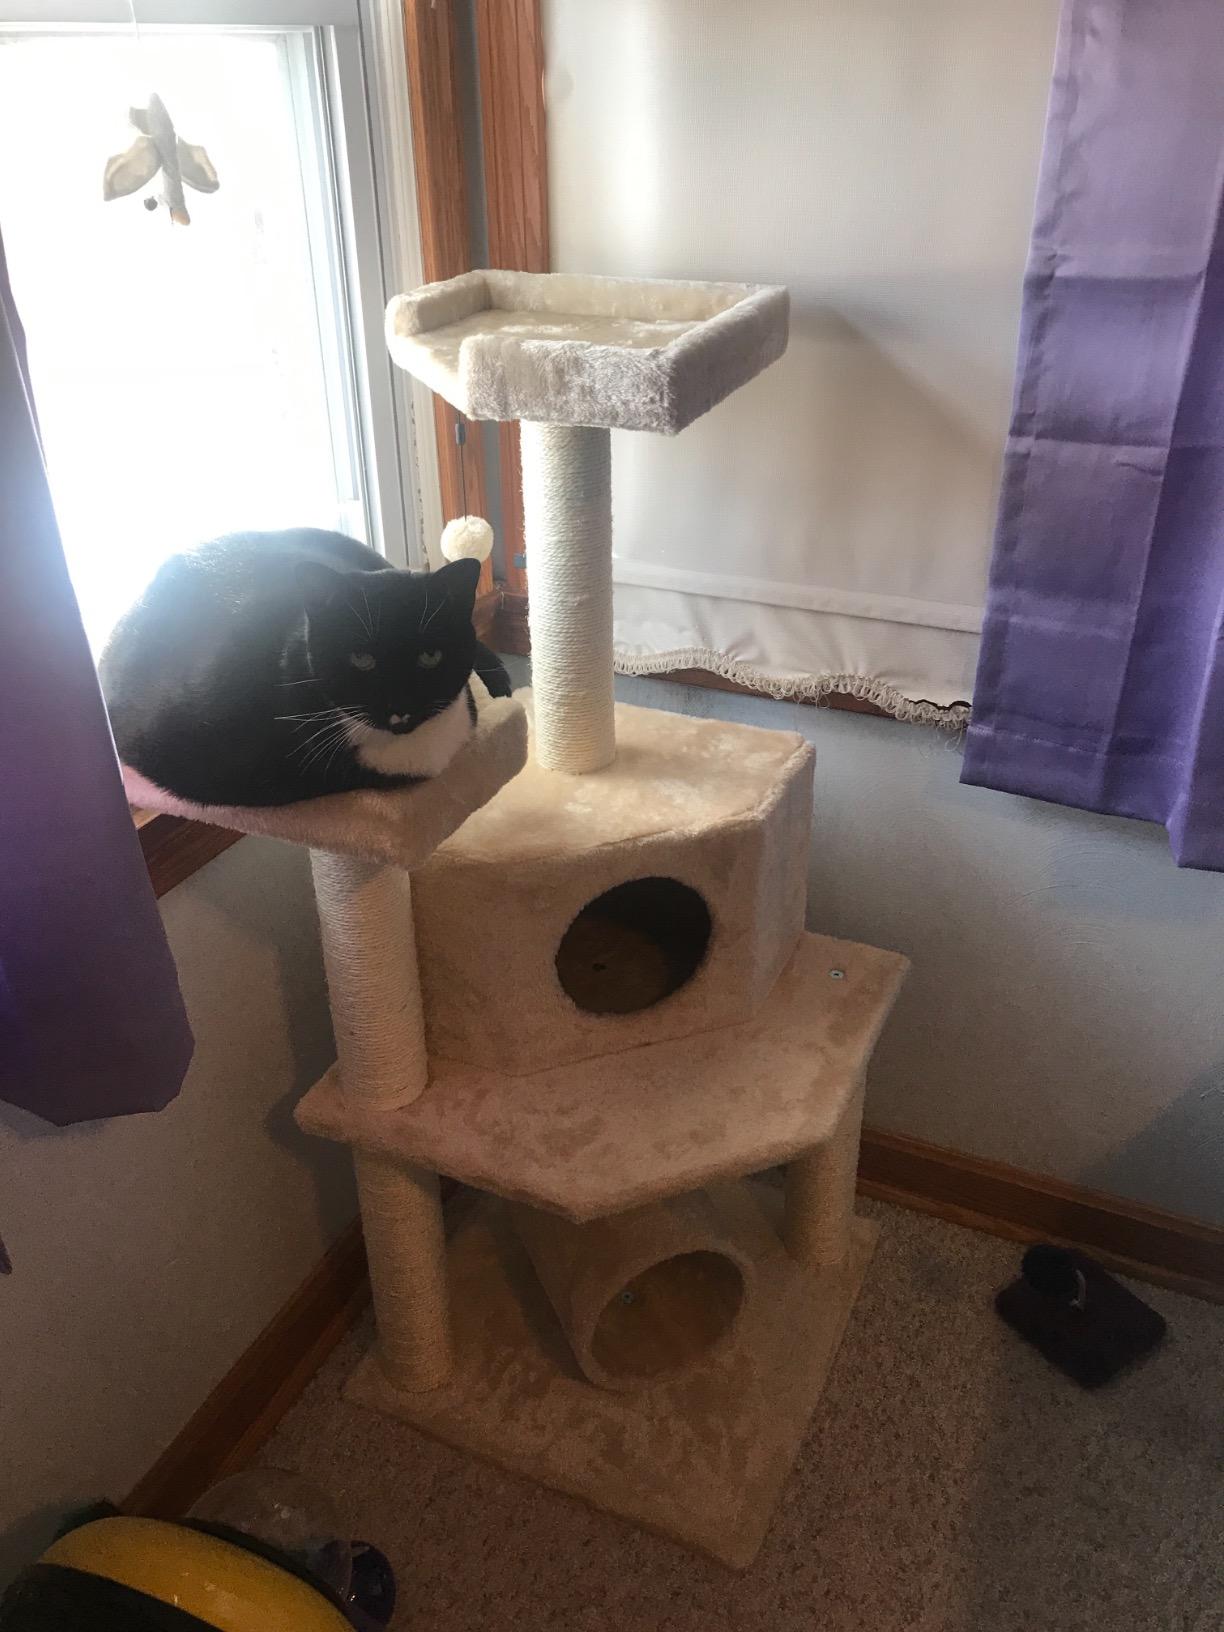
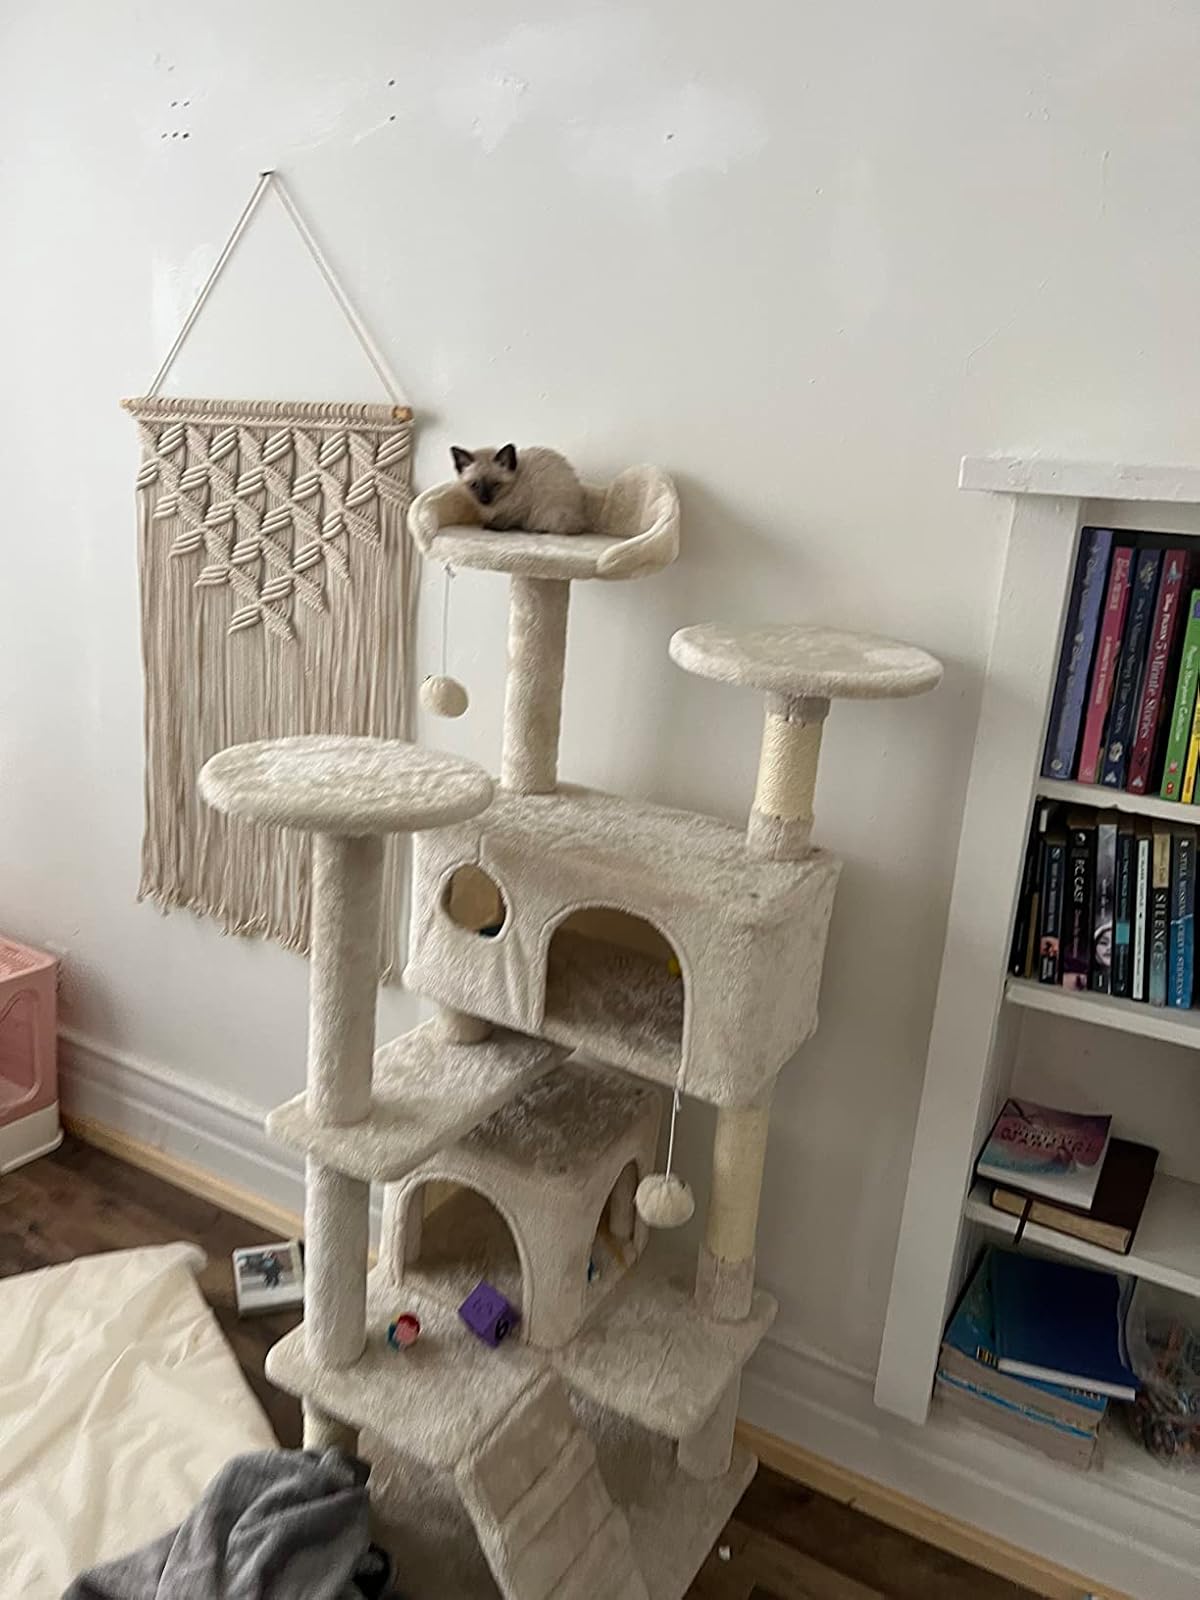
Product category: items_cat tree
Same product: no